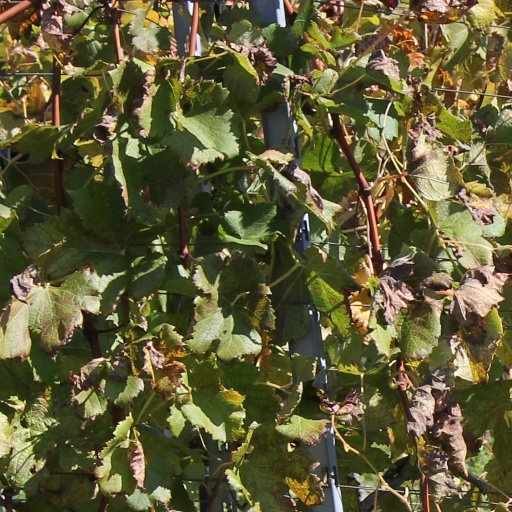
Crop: grape